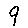
Label: 9